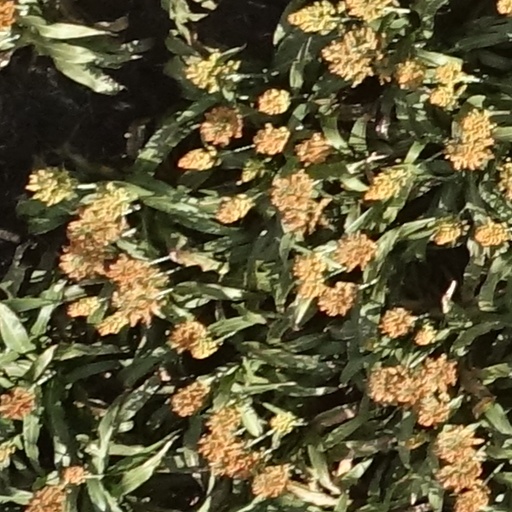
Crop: sorghum